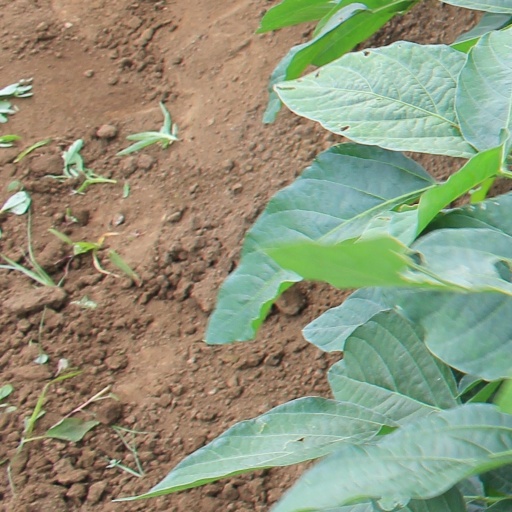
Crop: soybean